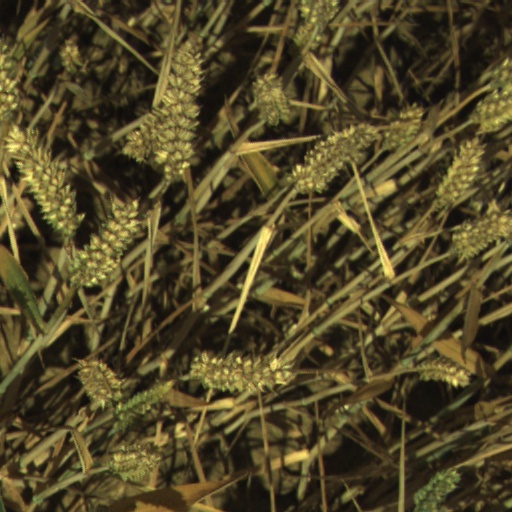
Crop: wheat